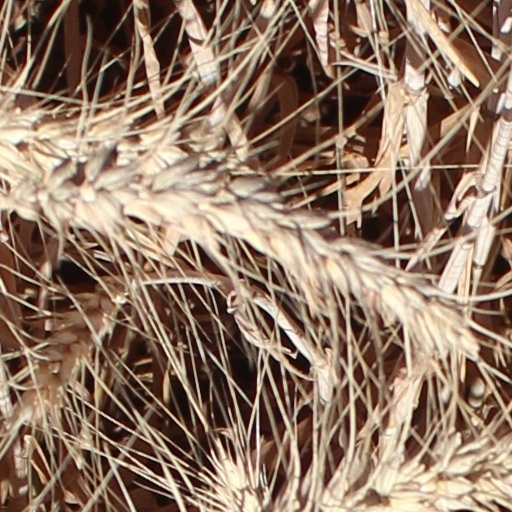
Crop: wheat